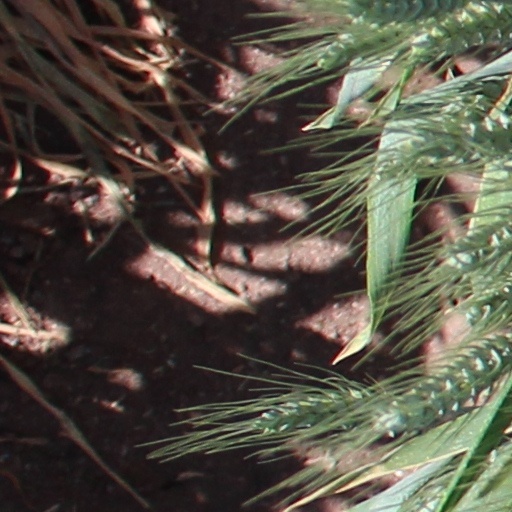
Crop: wheat